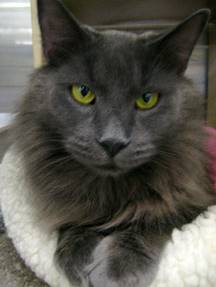
Label: cat